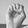
ASL letter: E